Priya Prakash

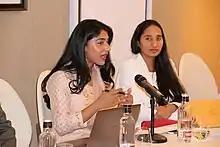

After graduating from Lady Shri Ram College for Women, Prakash began a career in finance. By 2014, Prakash founded HealthSetGo, which aimed to encourage healthy behaviour in children around India. Three years later, HealthSetGo was partnered with 16 hospitals, 90 doctors and 35 clinics across India.